DNA shuffling

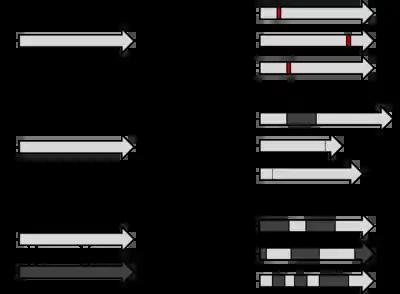

DNA shuffling, also known as molecular breeding, is an in vitro random recombination method to generate mutant genes for directed evolution and to enable a rapid increase in DNA library size. Three procedures for accomplishing DNA shuffling are molecular breeding which relies on homologous recombination or the similarity of the DNA sequences, restriction enzymes which rely on common restriction sites, and nonhomologous random recombination which requires the use of hairpins. In all of these techniques, the parent genes are fragmented and then recombined.